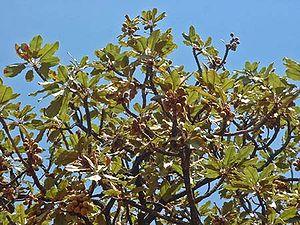
Le karité, appelé également « l'arbre à beurre » ou « l'or des femmes », est un arbre du genre Vitellaria, qui appartient à la famille des Sapotaceae. Les amandes de ses noix sont utilisées pour fabriquer le beurre de karité.